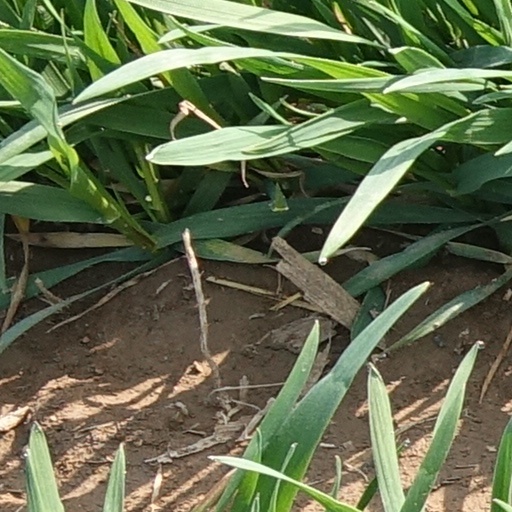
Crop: wheat